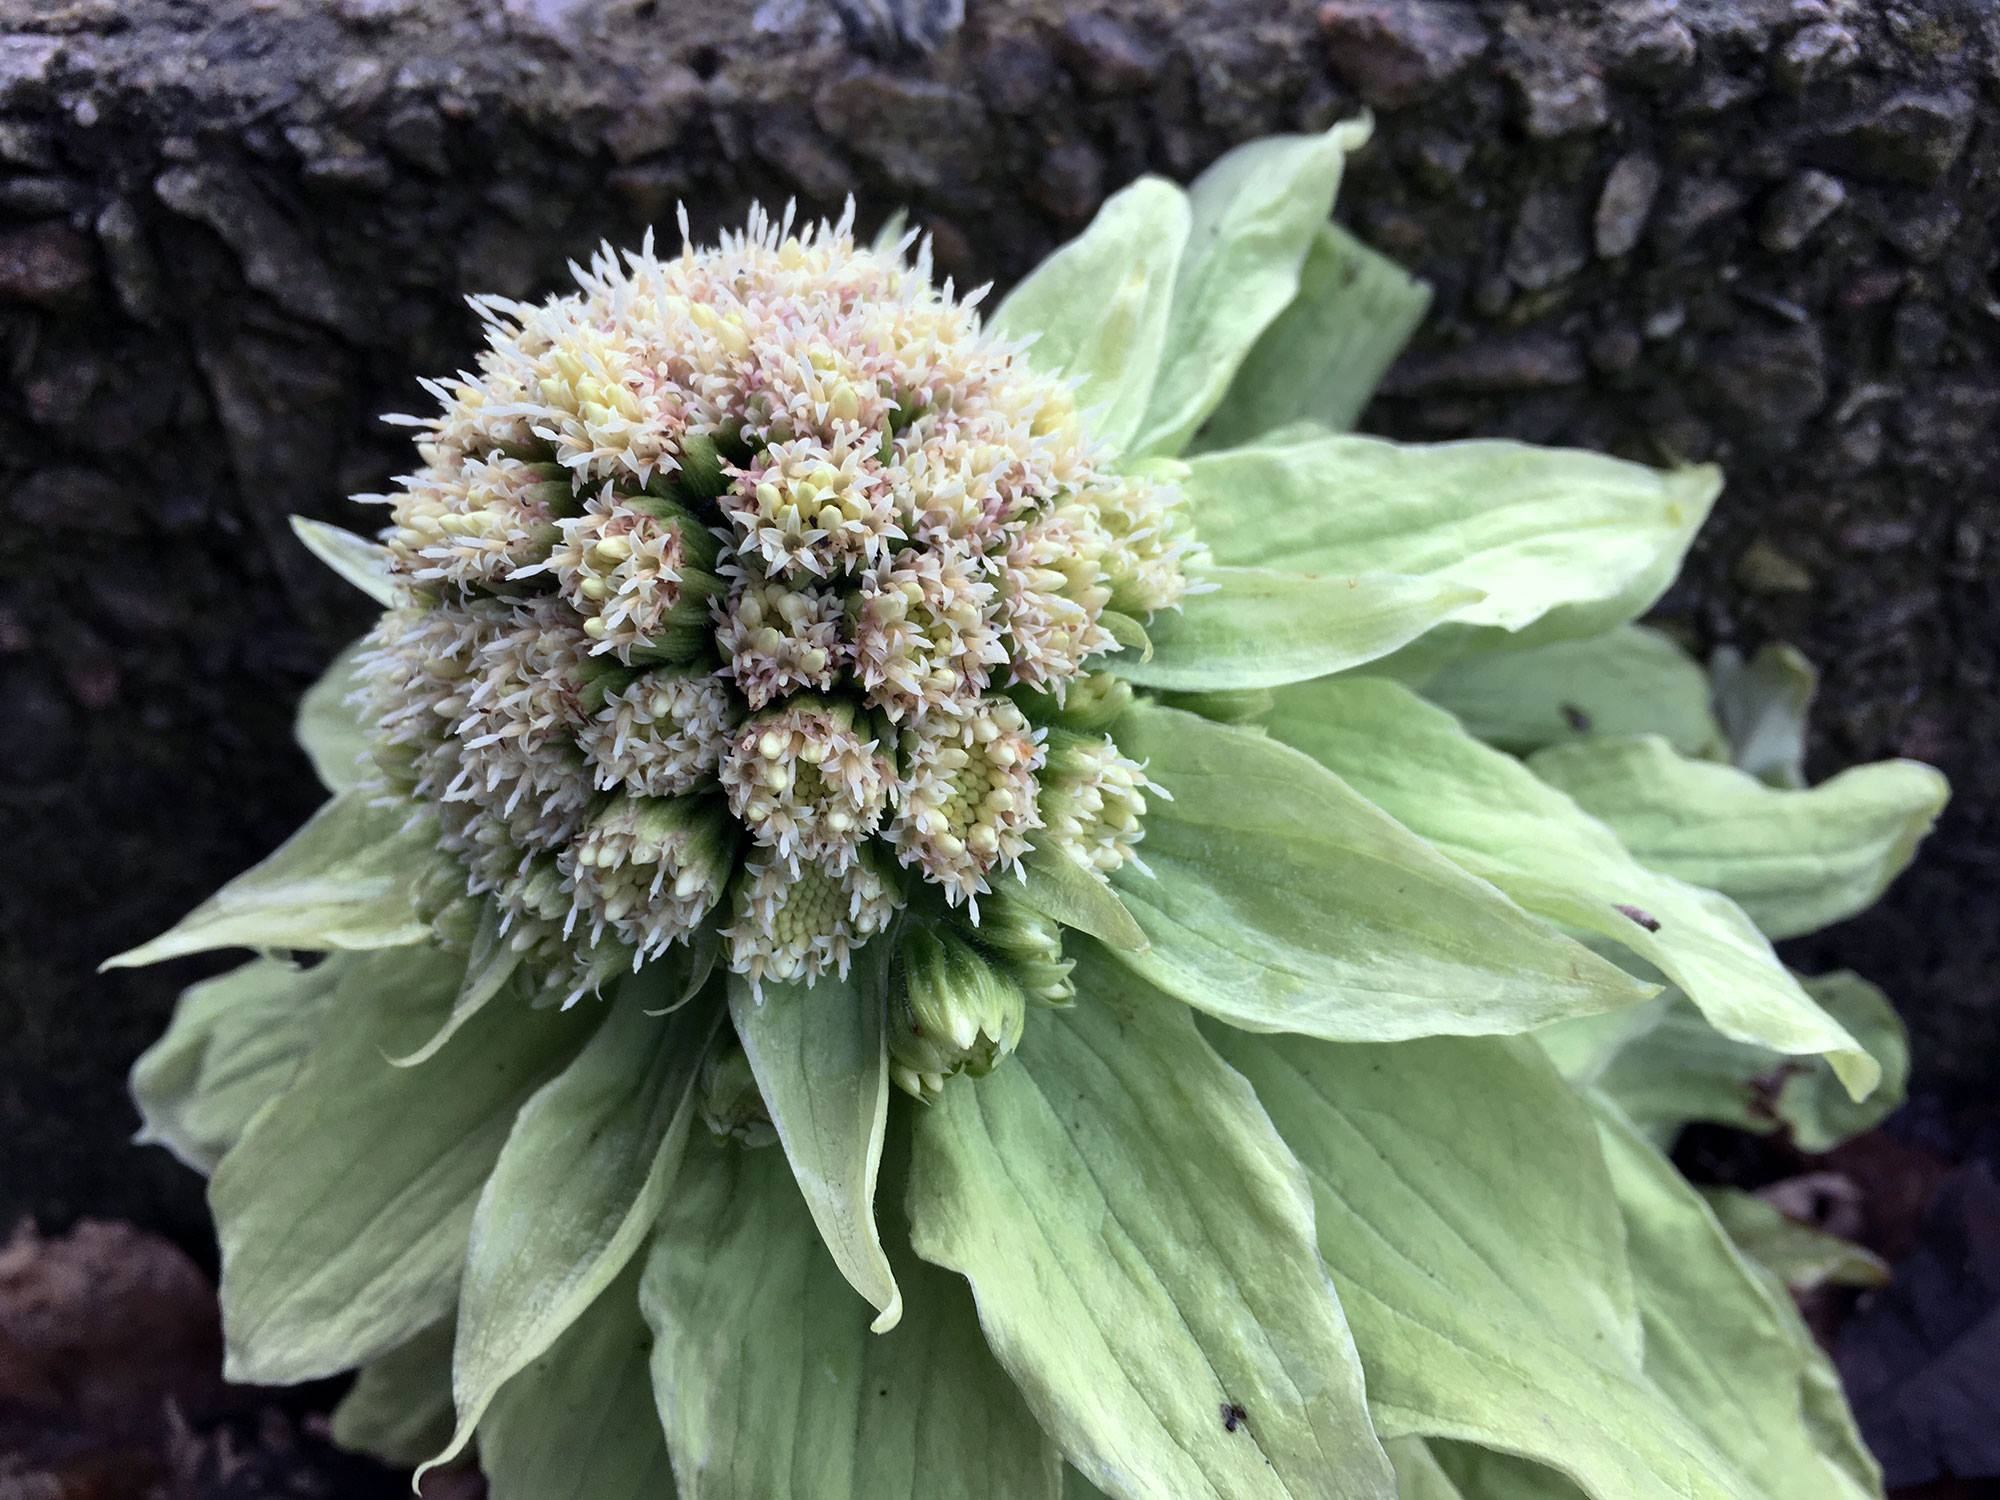
plant, flower, spring, green, produce, botany, flora, single flower, flowers, flowering plant, daisy family, annual plant, land plant, chrysanths